Thomas Johnes

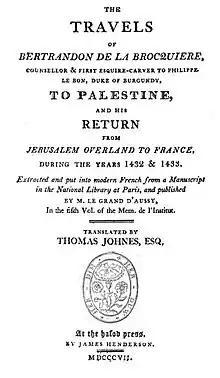
"Travels of Bertrandon de la Broquière in Palestine" 1807, 8 volumes, (Printed at Hafod Press)

At the suggestion of his wife Jane, Johnes translated several books from French to English. He established a private press (Hafod Press) in a cottage in the hills away from the main estate to publish his works: